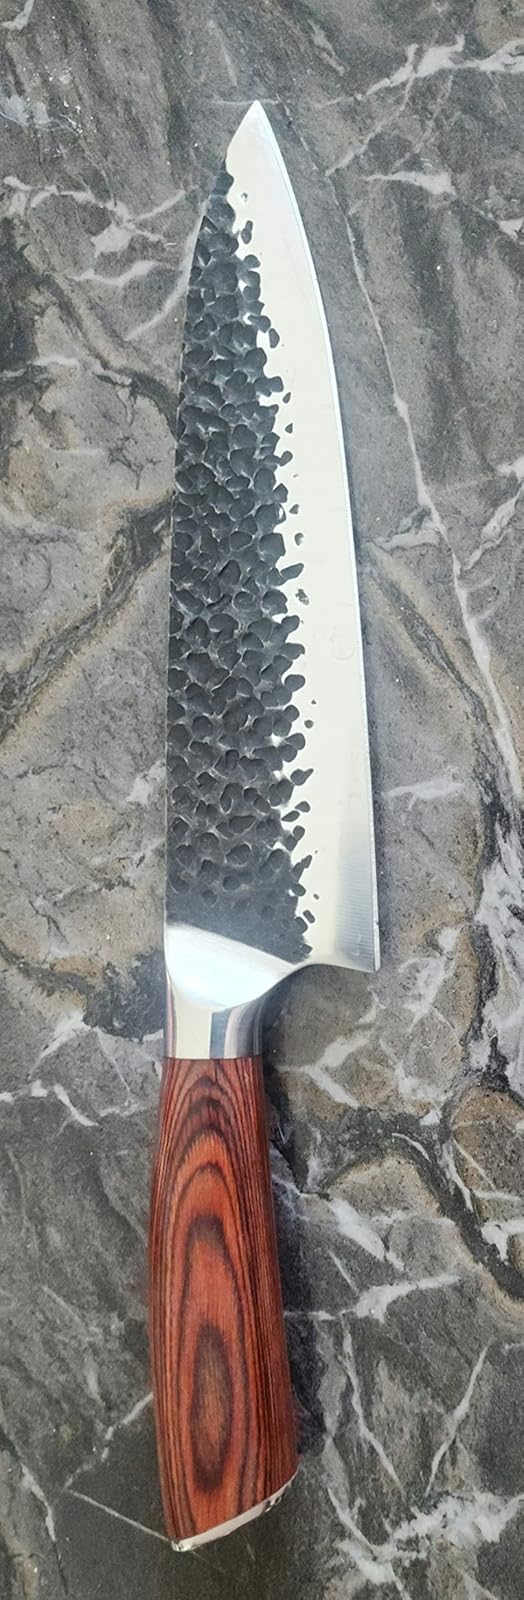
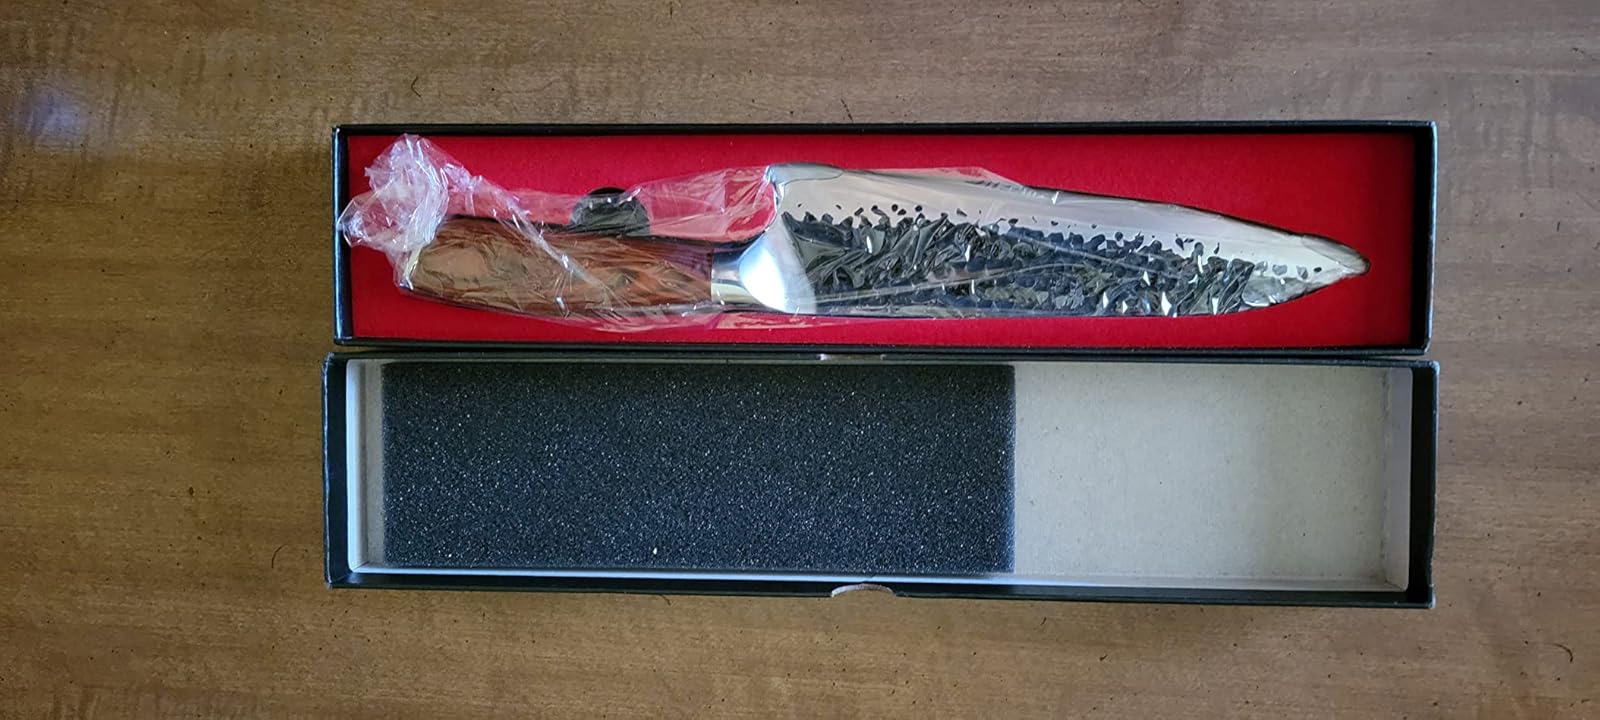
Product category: items_knife
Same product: yes